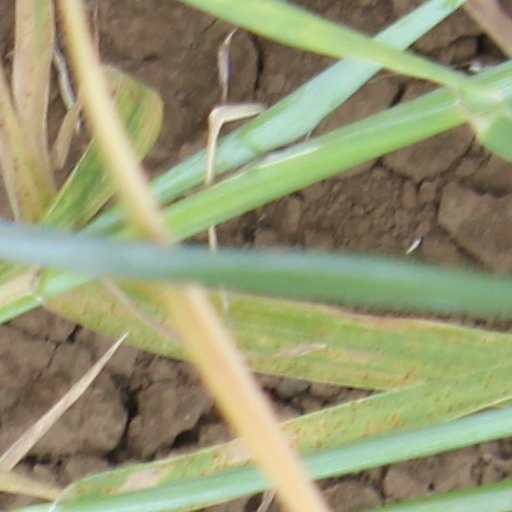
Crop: wheat